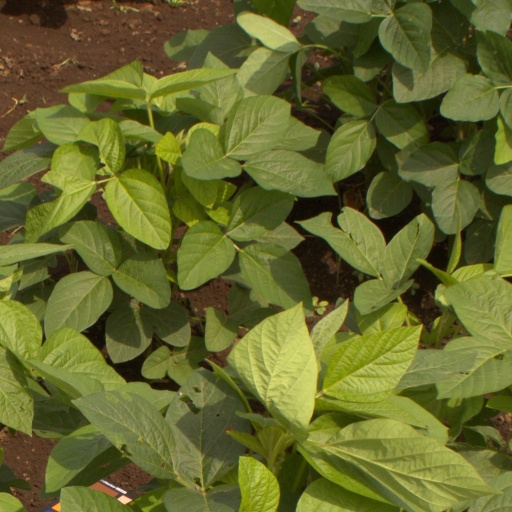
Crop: soybean